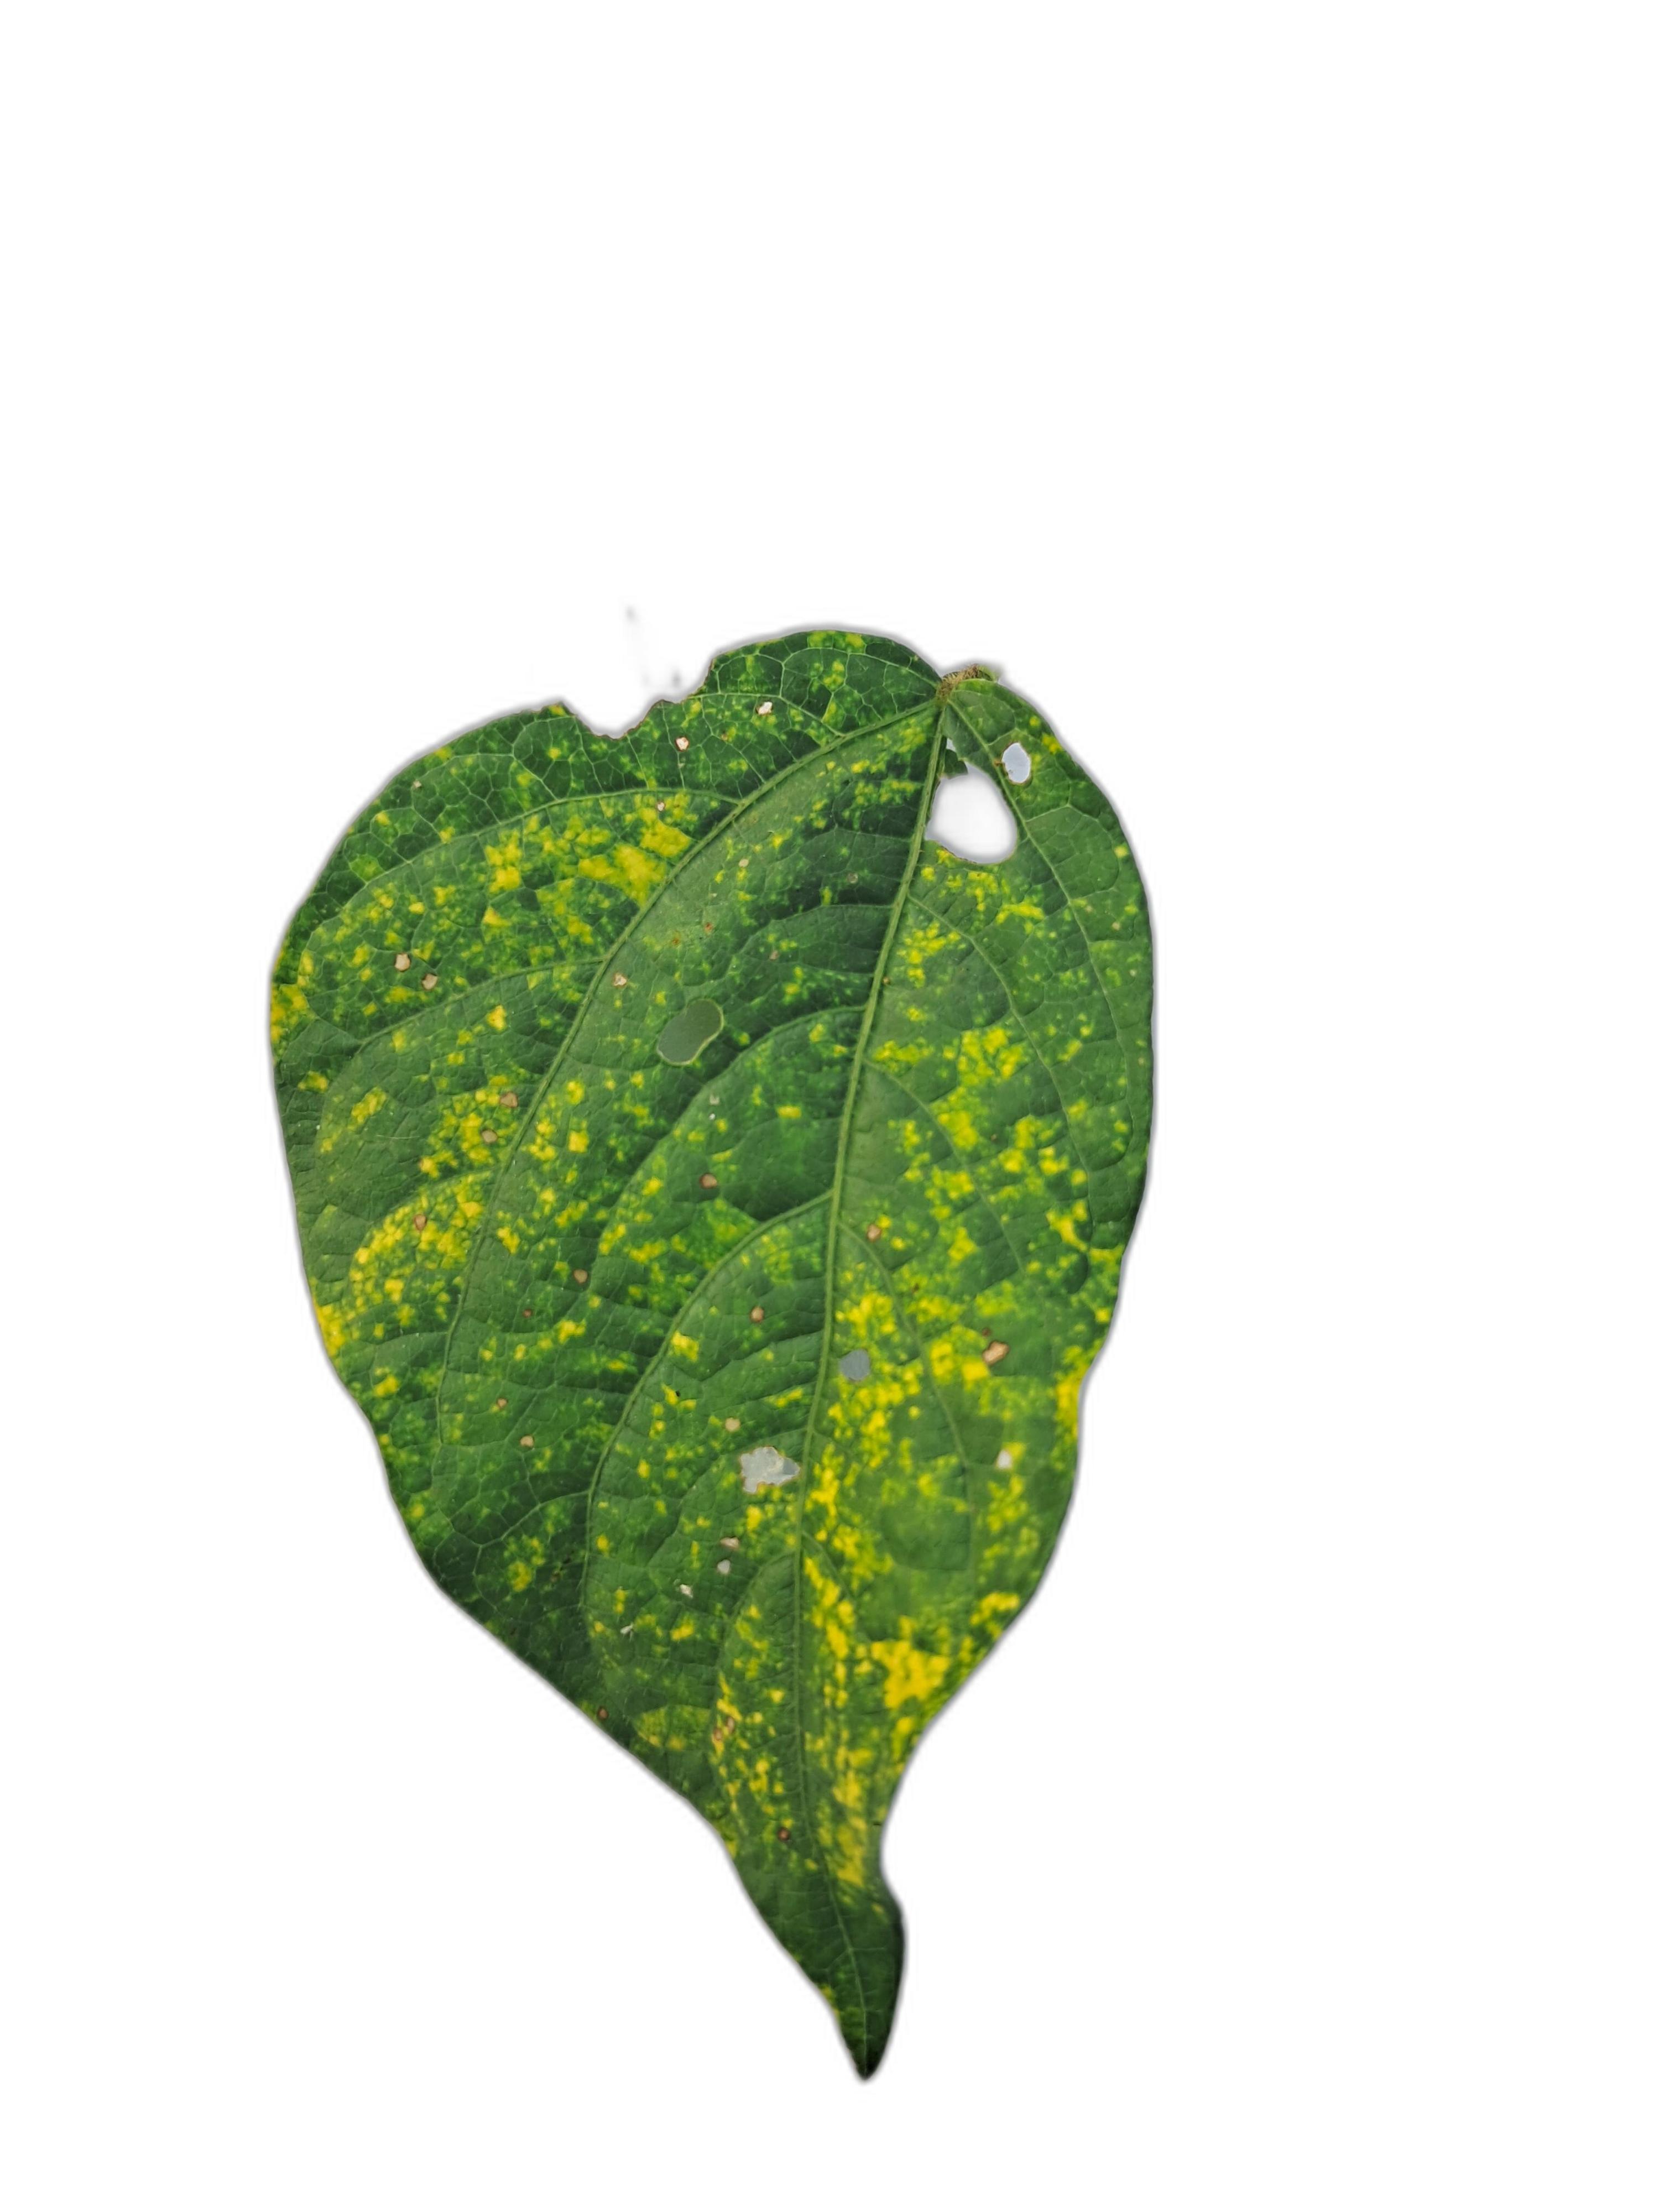
Label: Yellow Mosaic